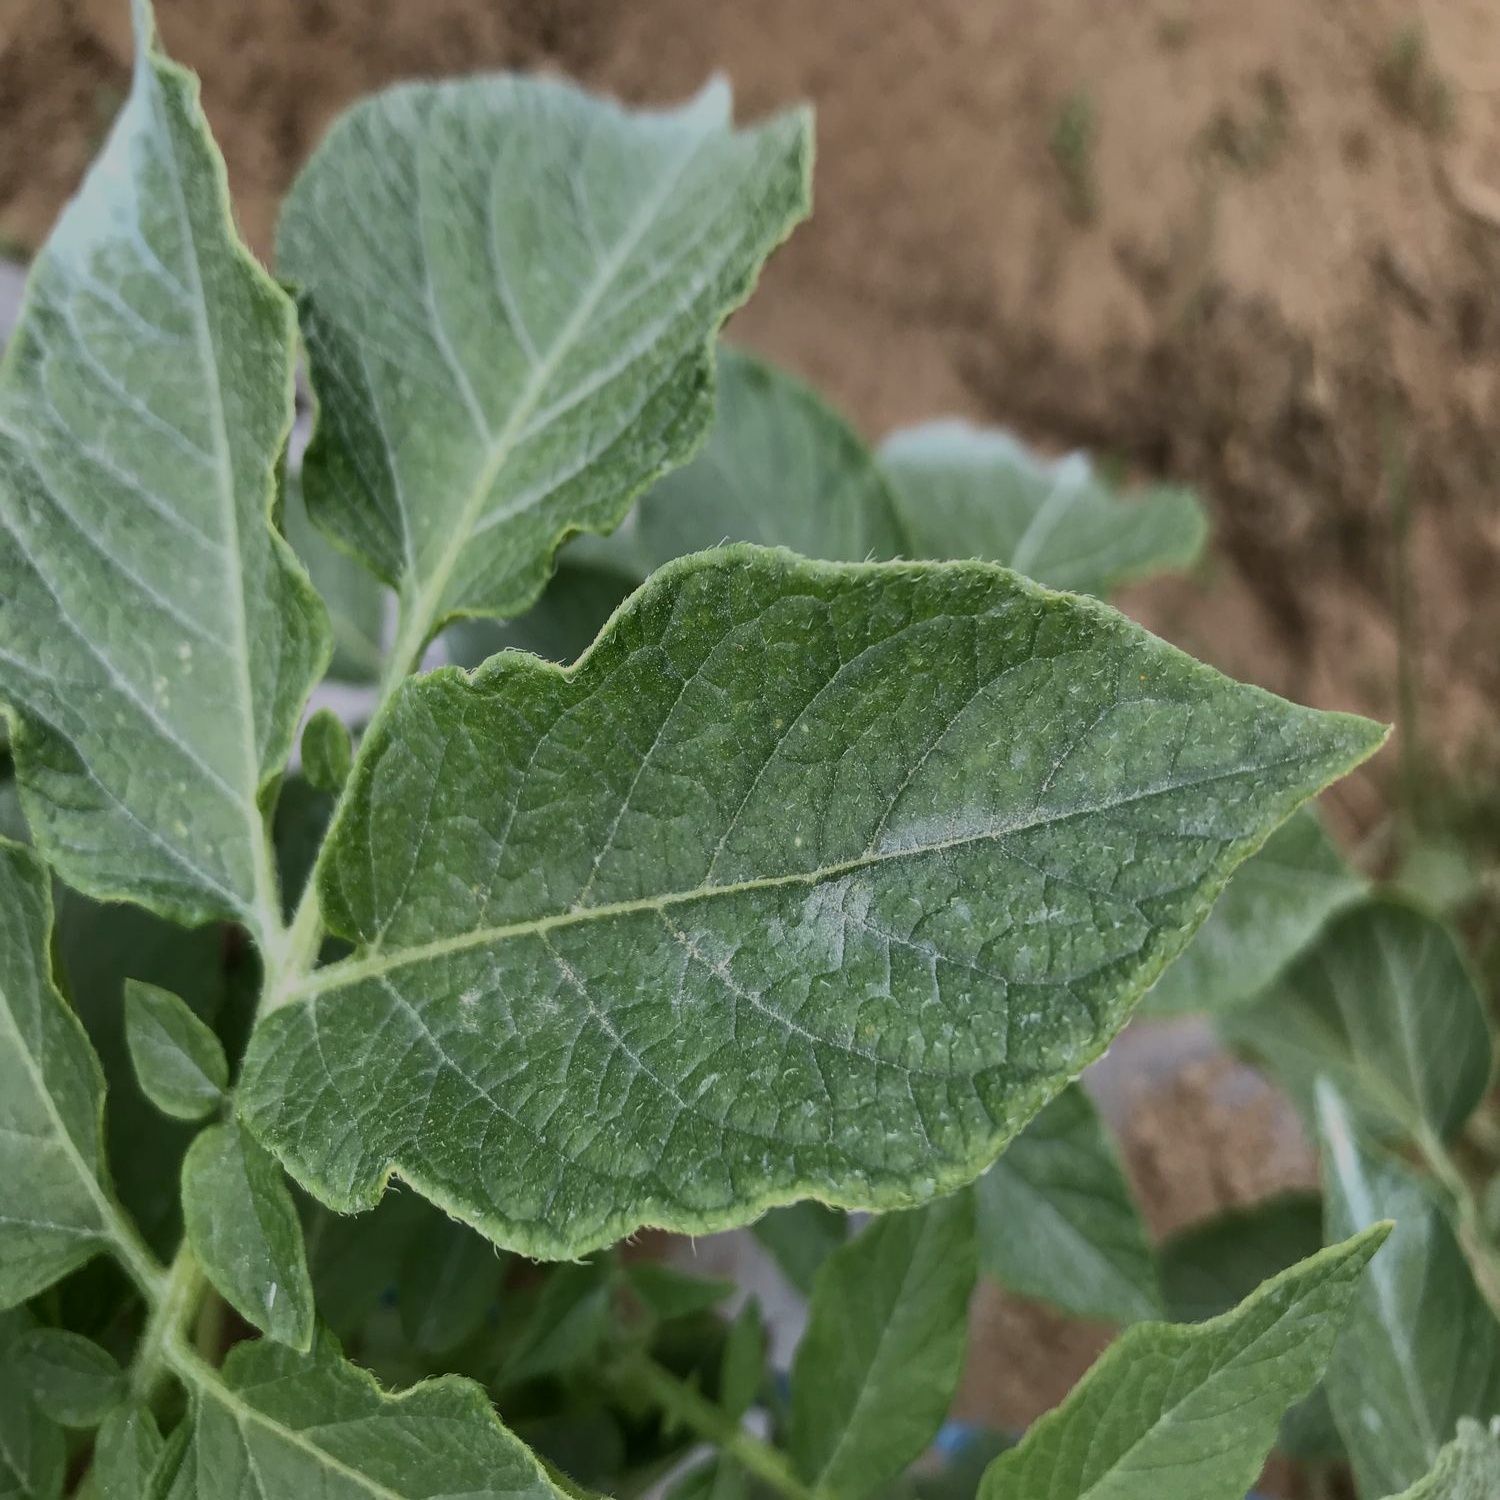
Etiqueta: Virus